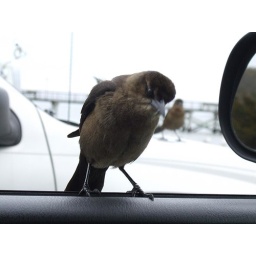
A Boat -tailed Grackle landed on the car door edge and peered in at us.